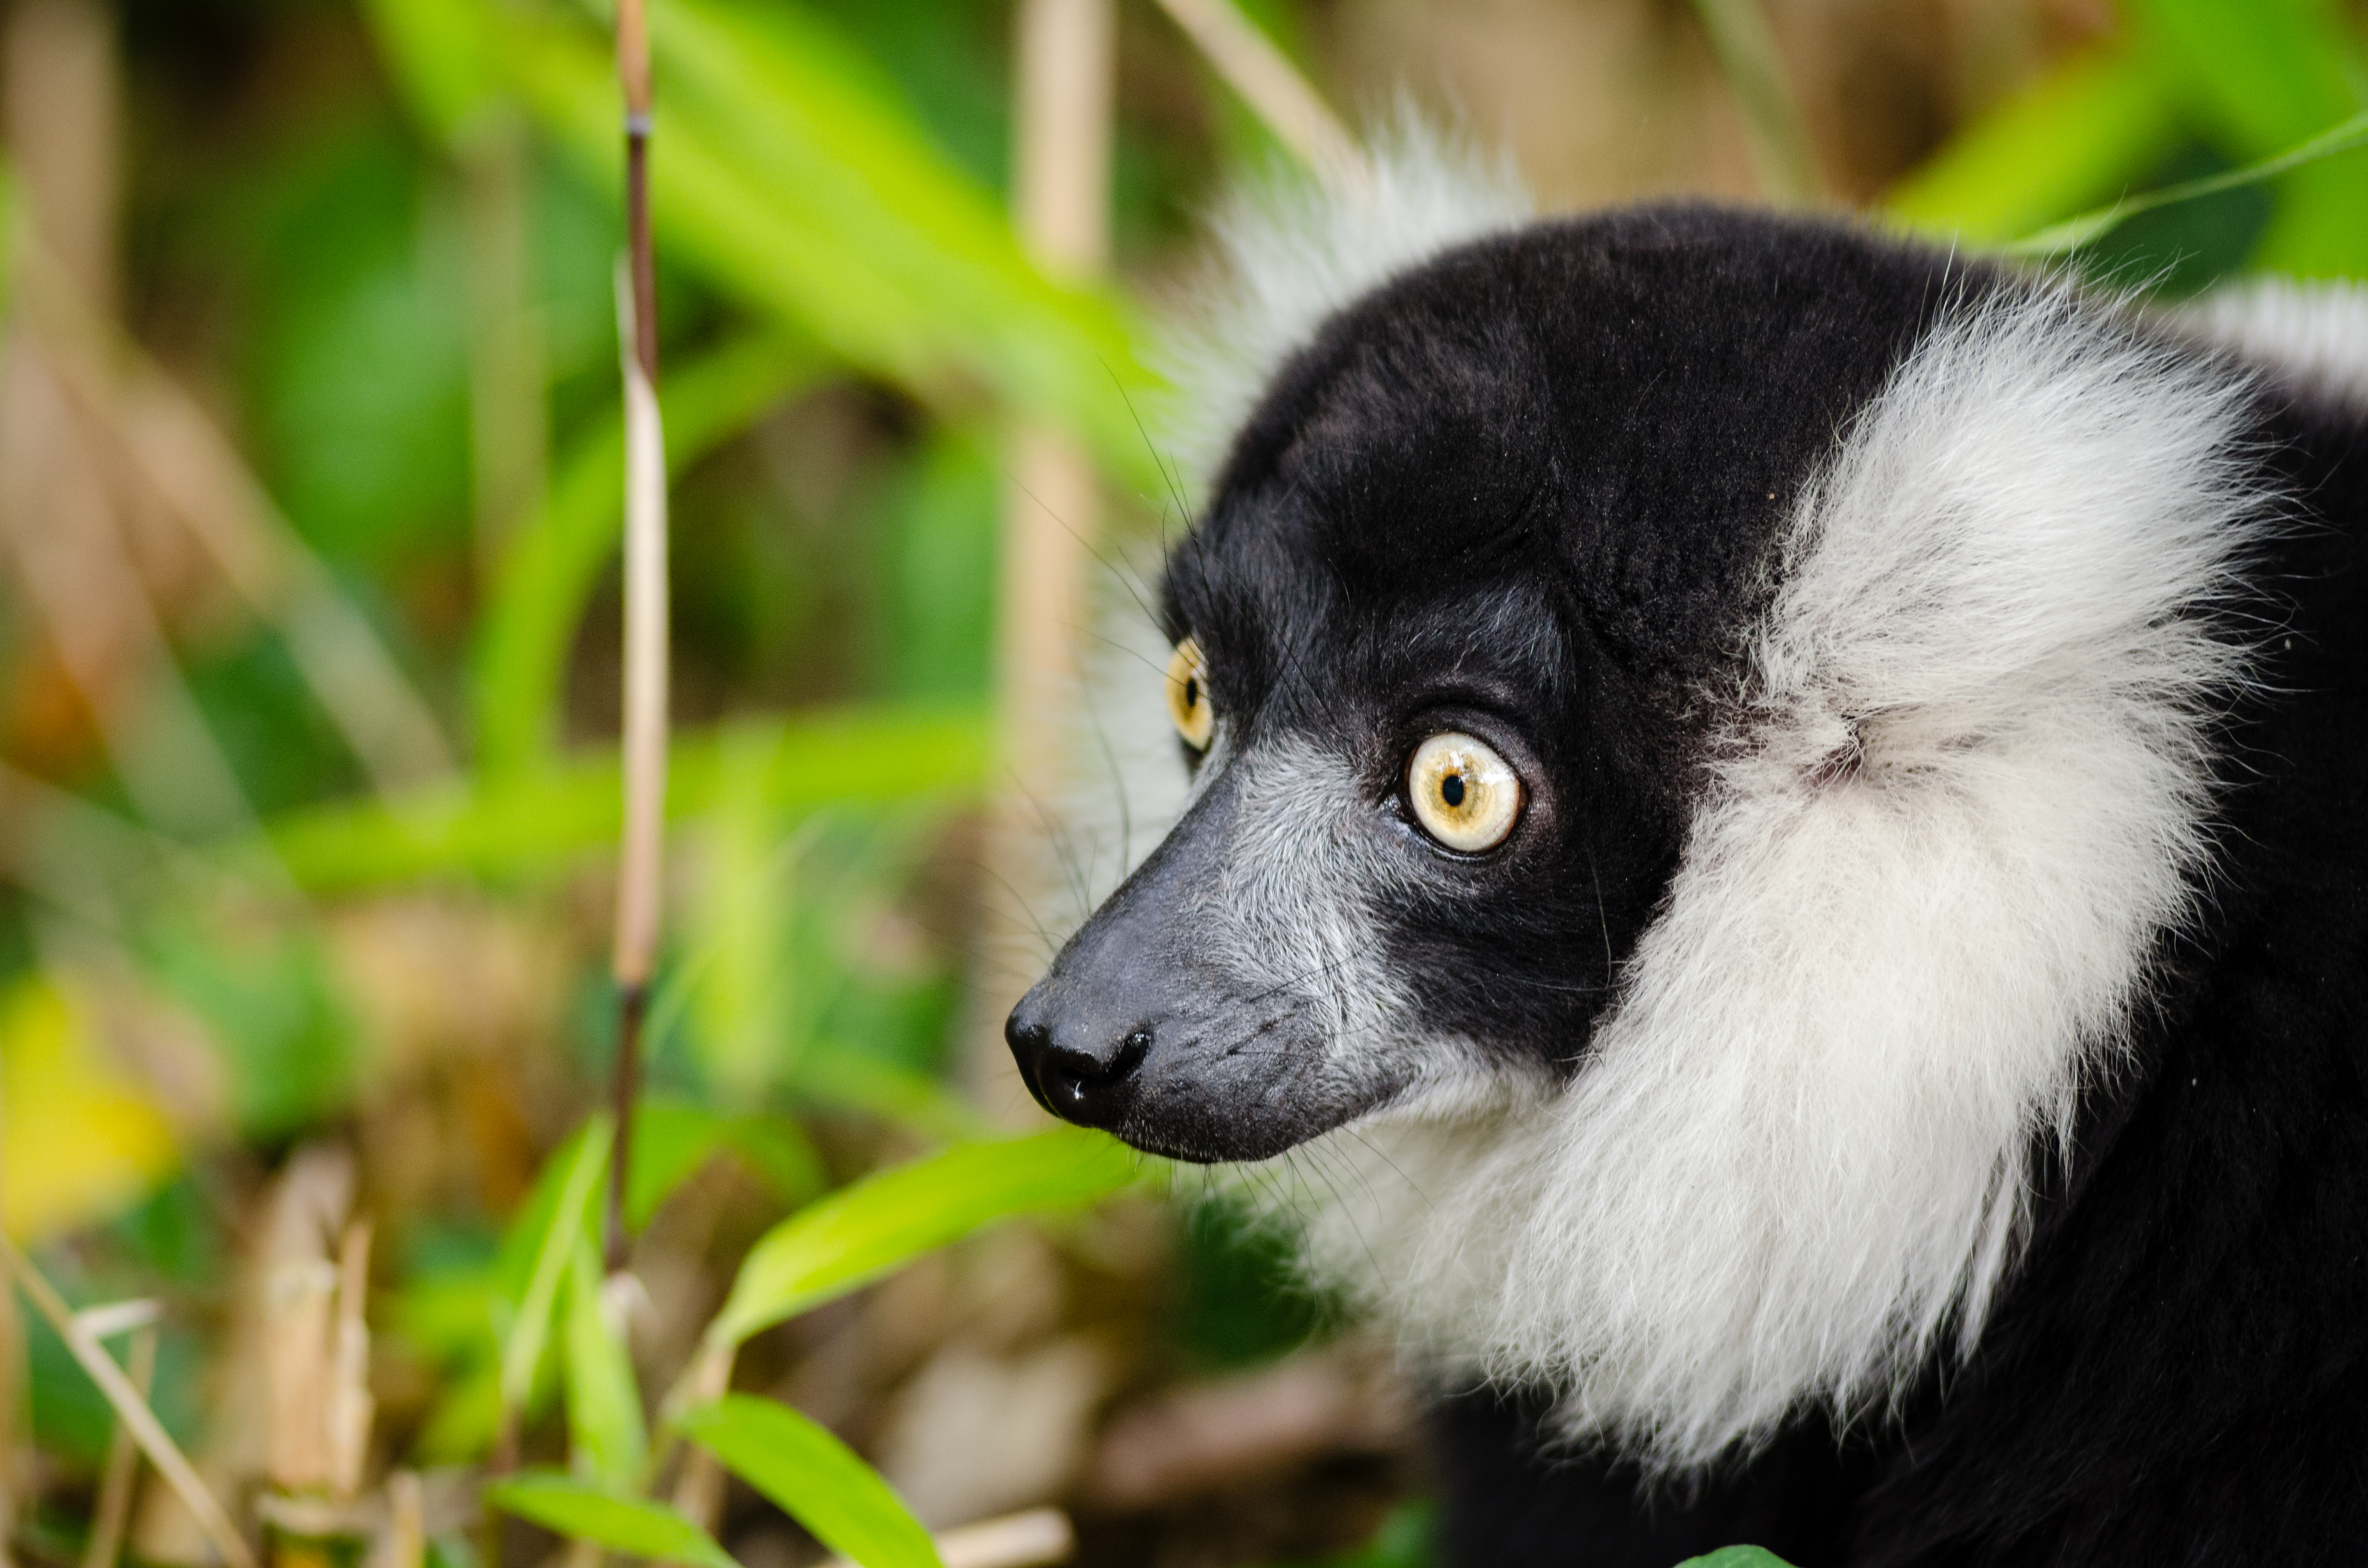
nature, white, animal, wildlife, zoo, mammal, black, fauna, primate, close up, eyes, madagascar, vertebrate, germany, deutschland, schwarz, tier, augen, grn, lemur, tierpark, madagaskar, ruffed, weiser, vari, lemuren, macaque, old world monkey, new world monkey